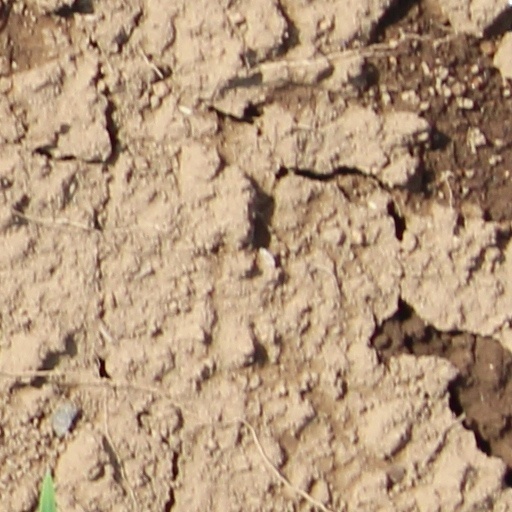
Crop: wheat